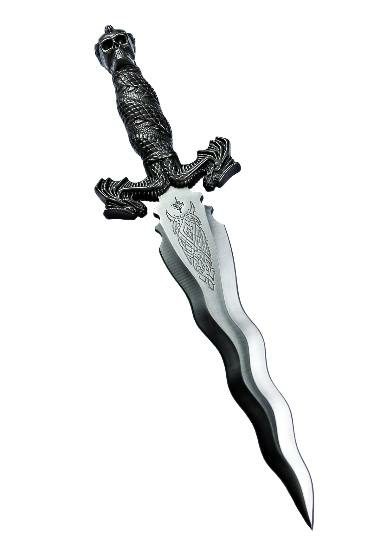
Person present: No